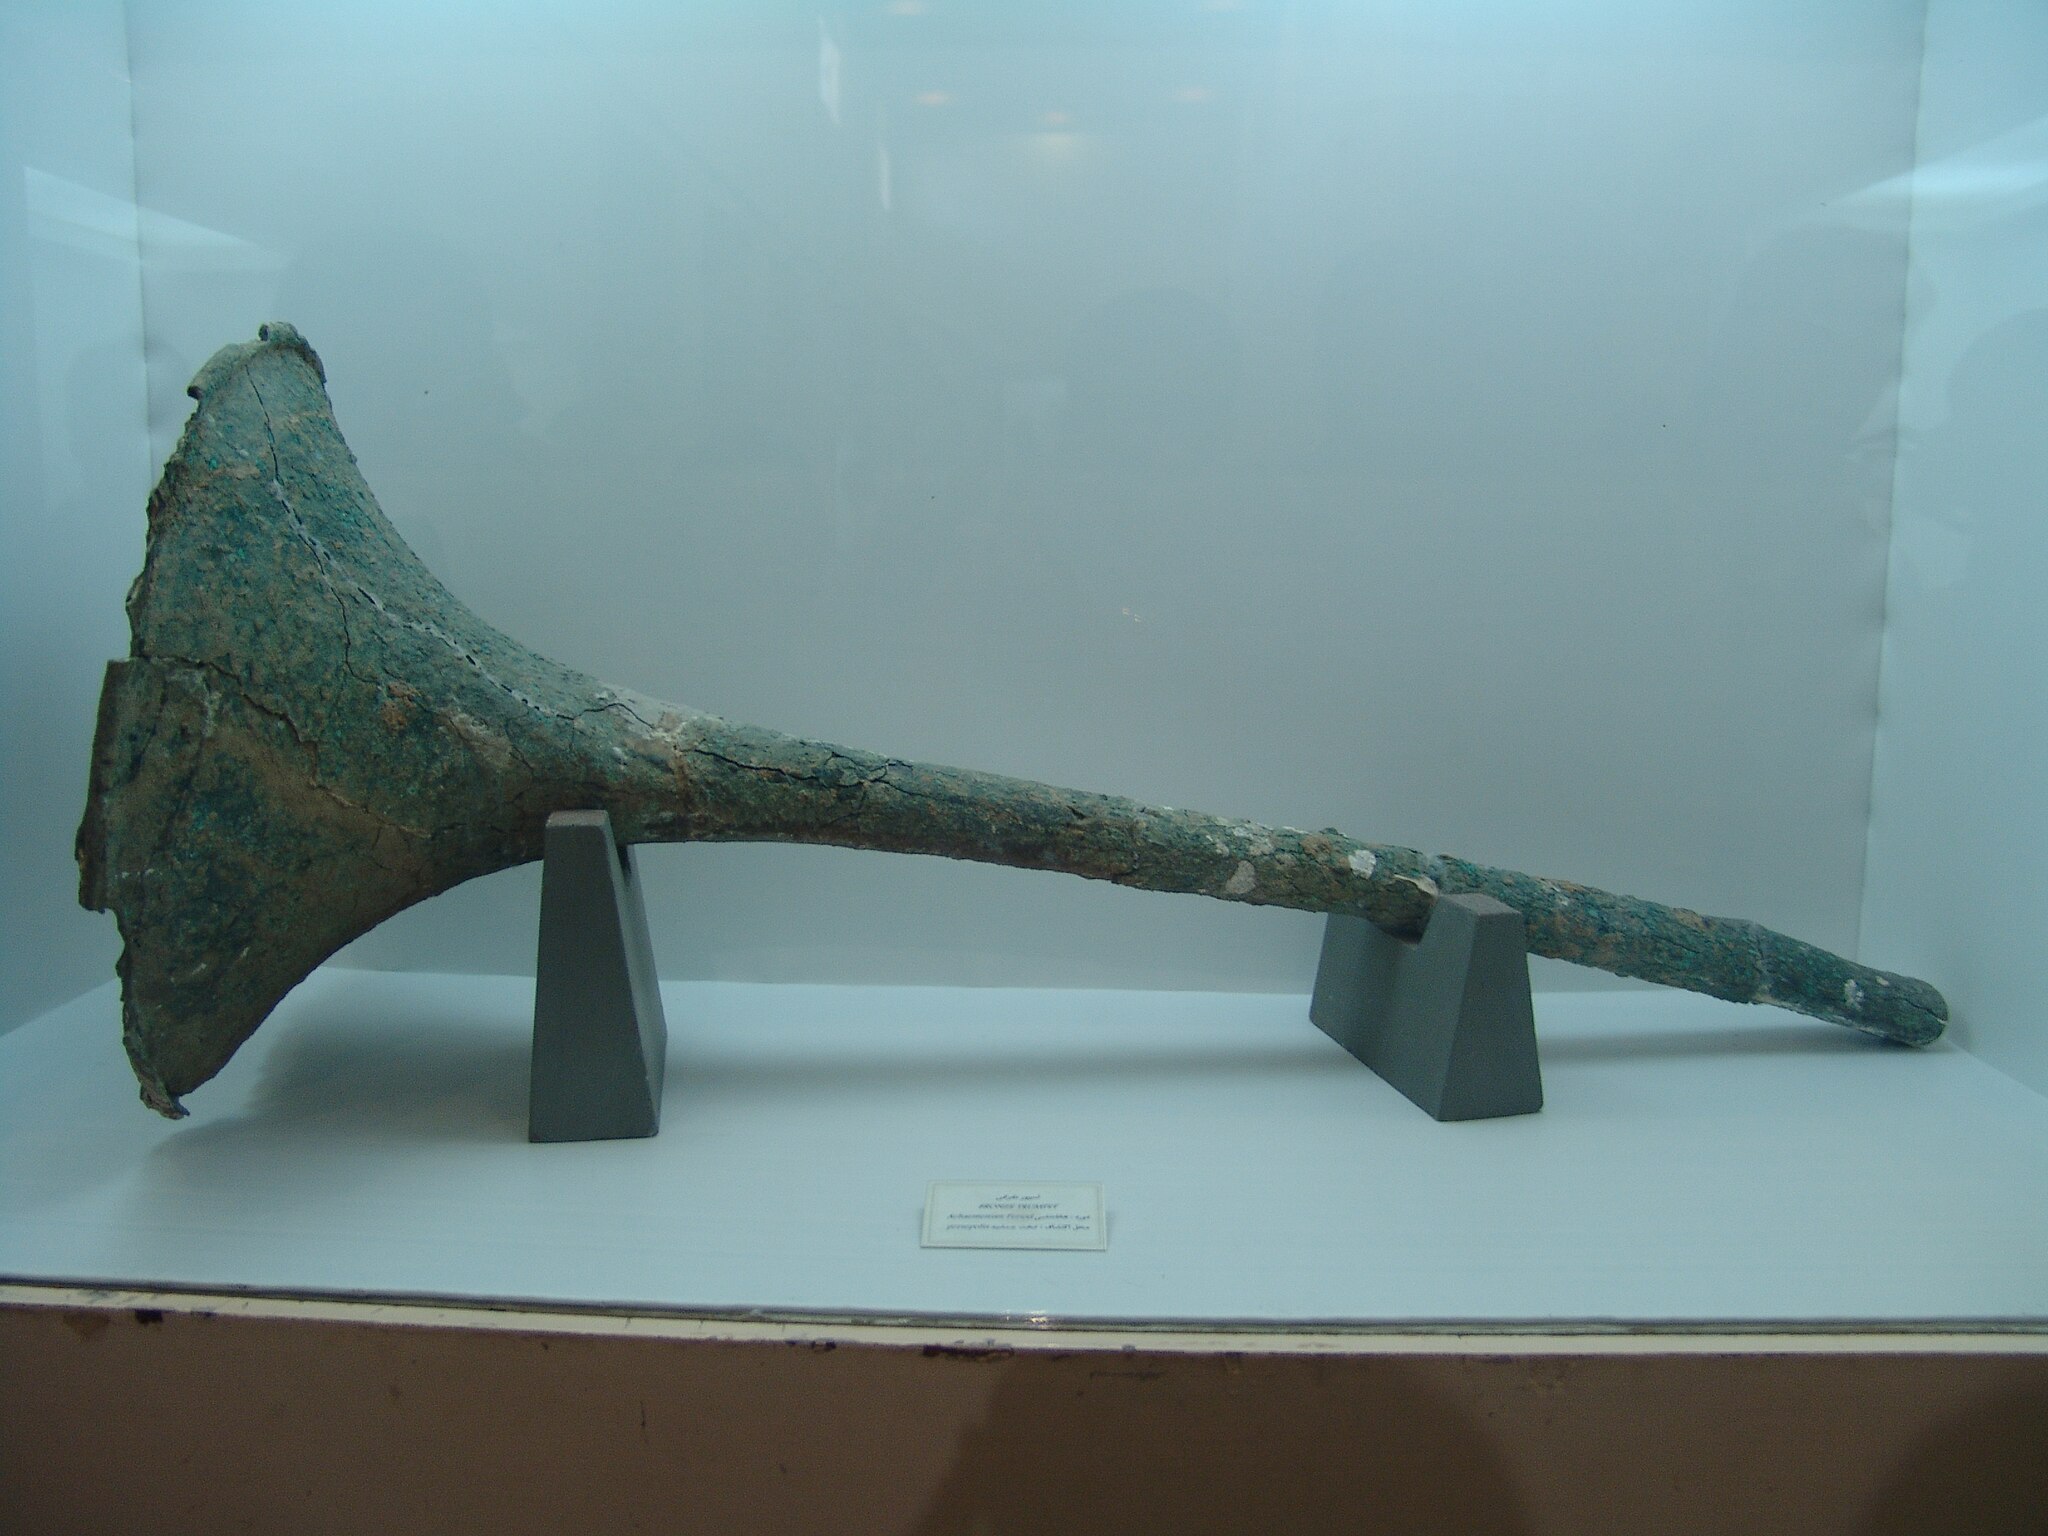
Title: Museum of Persepolis Darafsh (16)
Description: موزه هخامنشی در تخت جمشید
Date: 2008-03-20 12:05:25
Categories: GFDL, Taken with Sony DSC-F828, Museum of Persepolis, Achaemenid music, License migration redundant, Natural trumpet family instruments, Self-published work, Images with extracted images, Files with coordinates missing SDC location of creation, Photos by Darafsh Kaviyani